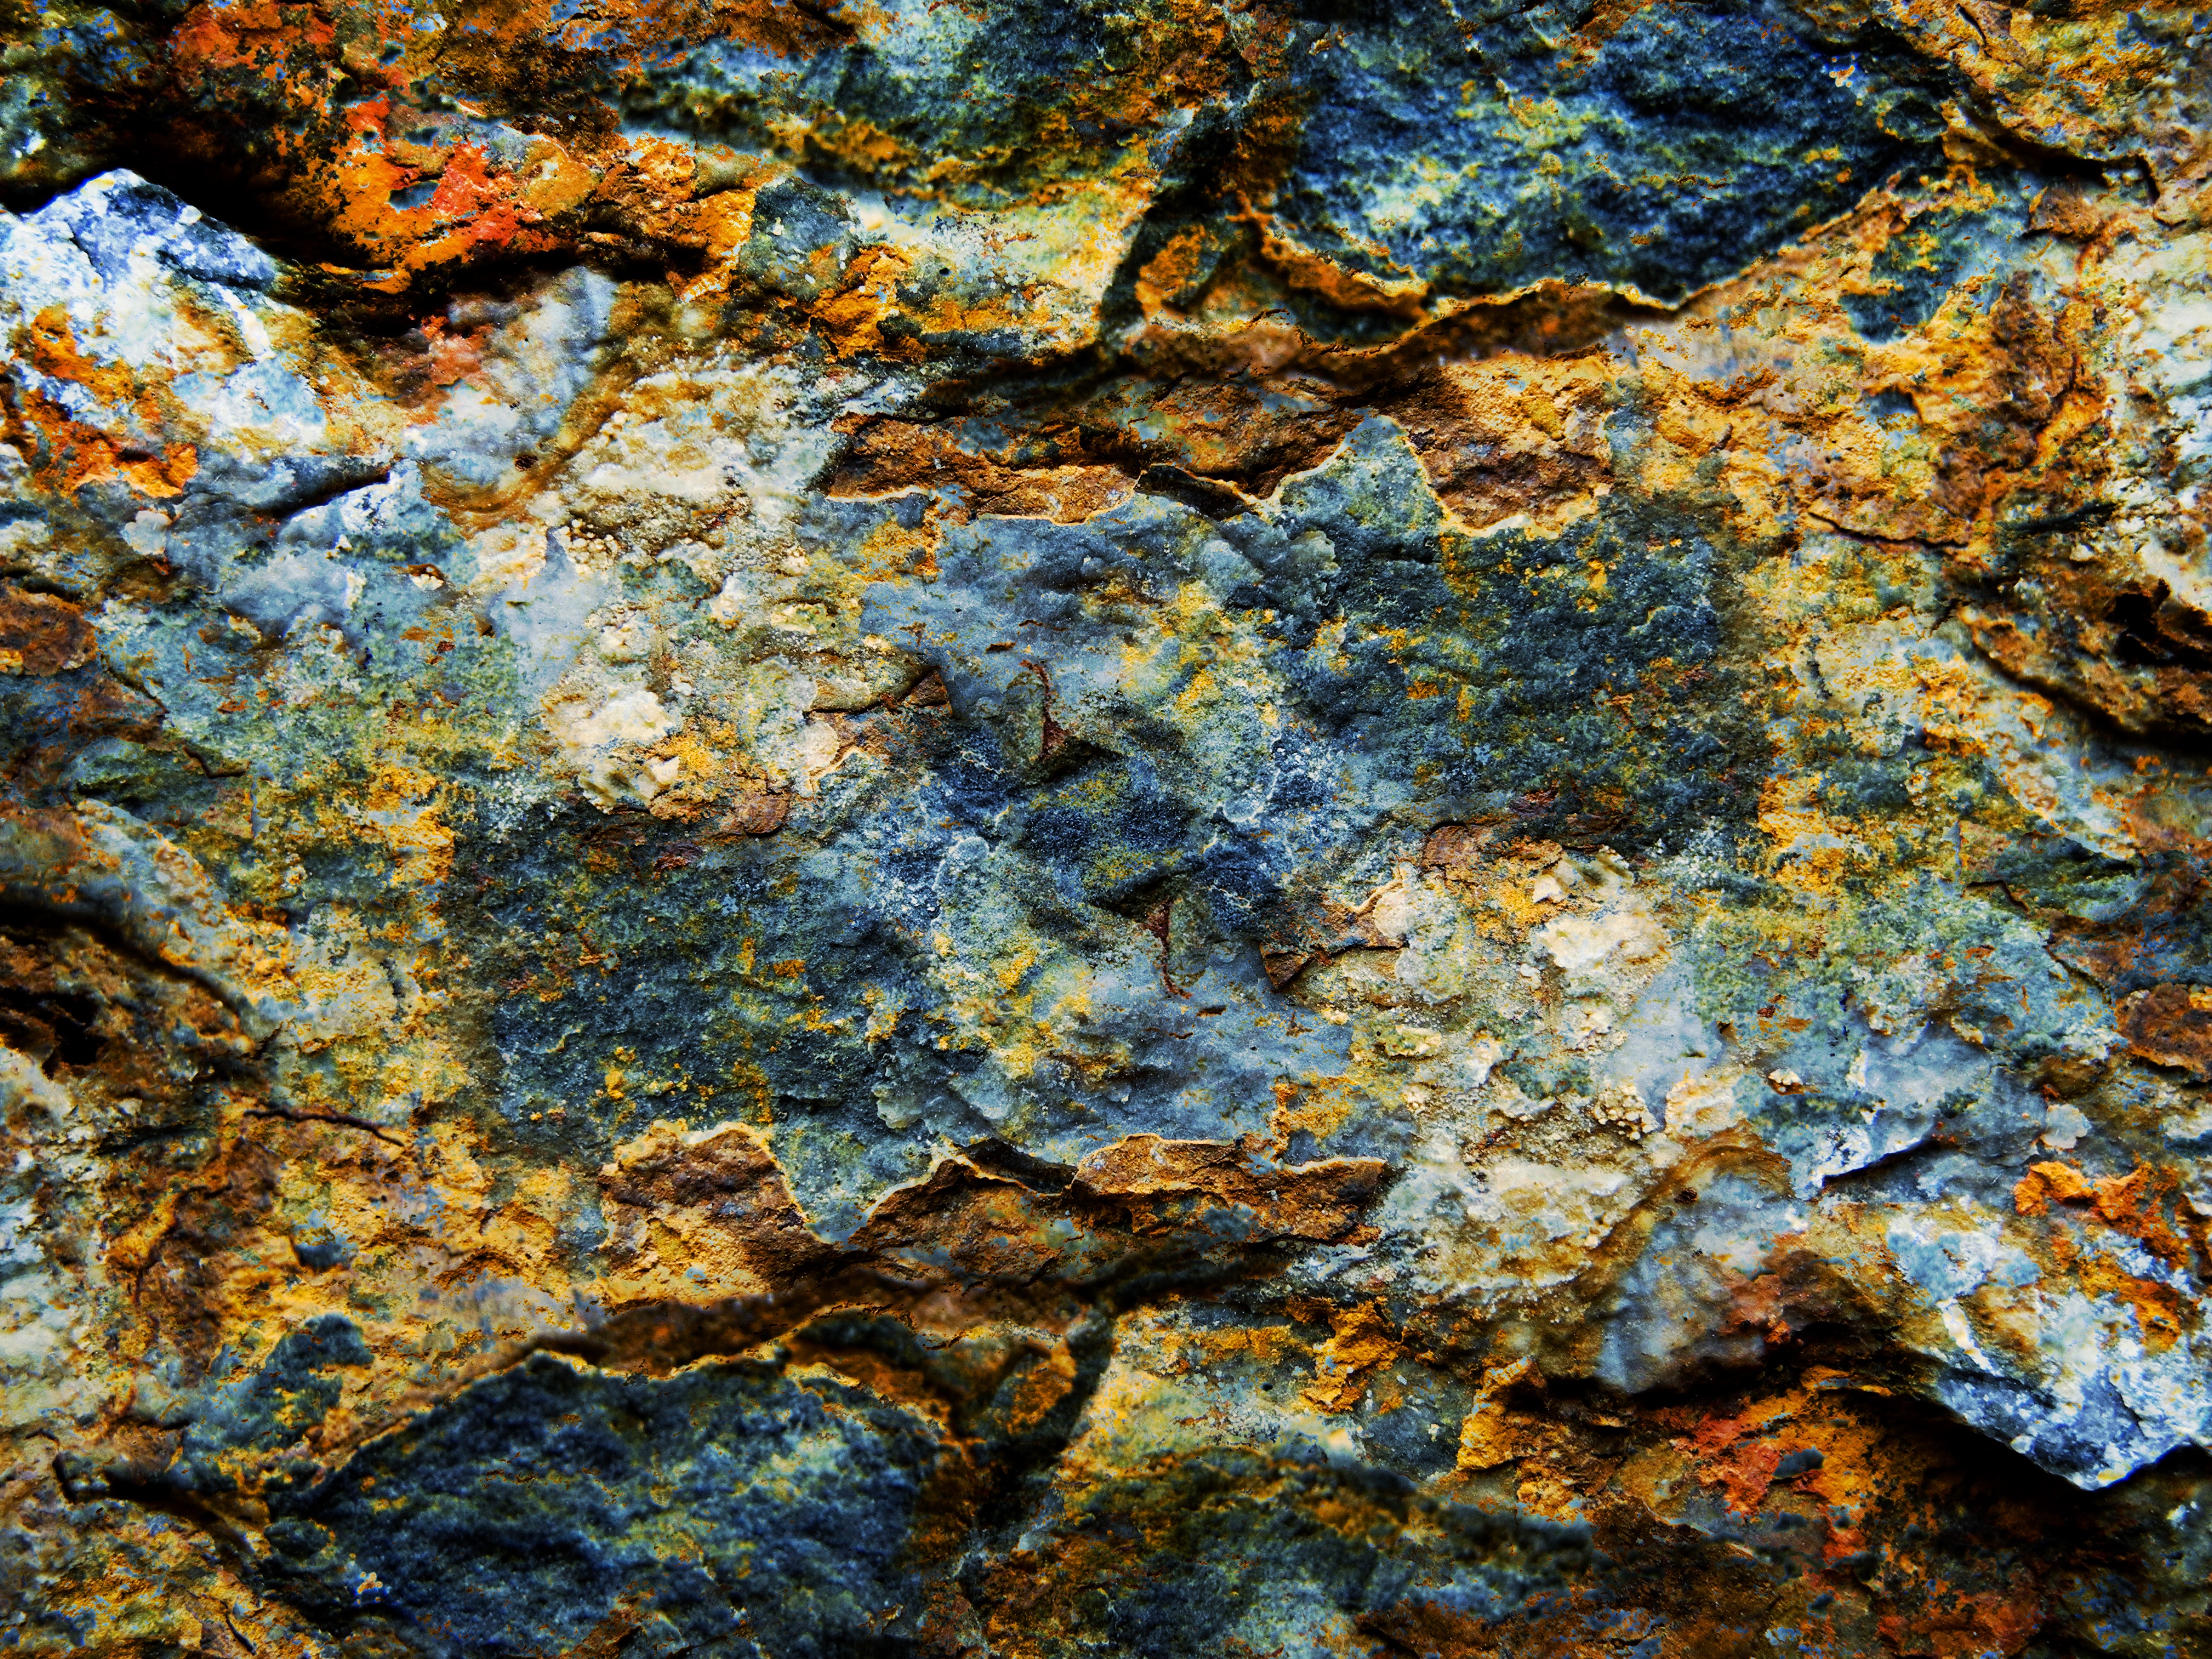
tree, rock, structure, texture, leaf, stone, formation, autumn, soil, material, geology